Cesc Fàbregas

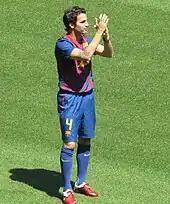
Fàbregas during his presentation at Barcelona in August 2011

Before the start of the 2010–11 season, there was once again intense media speculation about the Spaniard's future, and in June 2010, a €35 million bid from Barcelona was rejected. The 2010–11 season turned out to be an extremely competitive one in the Premier League; even though Arsenal had lost five games before mid-season, they were jostling for pole position with Manchester United and Manchester City. Going into late February, Arsenal were still in contention for the quadruple, but within a span of two weeks they lost in the League Cup final, were eliminated by Barcelona in the Round of 16 of the Champions League, and defeated in the FA Cup quarter-final.